Sol-20

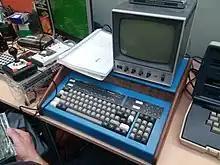
A Sol-20 with monitor

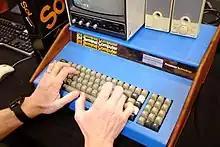
Typing a BASIC program into the Sol-20

The Sol-20 was the first fully assembled microcomputer with a built-in keyboard and television output, what would later be known as a home computer. The design was the integration of an Intel 8080-based motherboard, a VDM-1 graphics card, the 3P+S I/O card to drive a keyboard, and circuitry to connect to a cassette deck for program storage. Additional expansion was available via five S-100 bus slots inside the machine. It also included swappable ROMs that the manufacturer called 'personality modules', containing a rudimentary operating system.